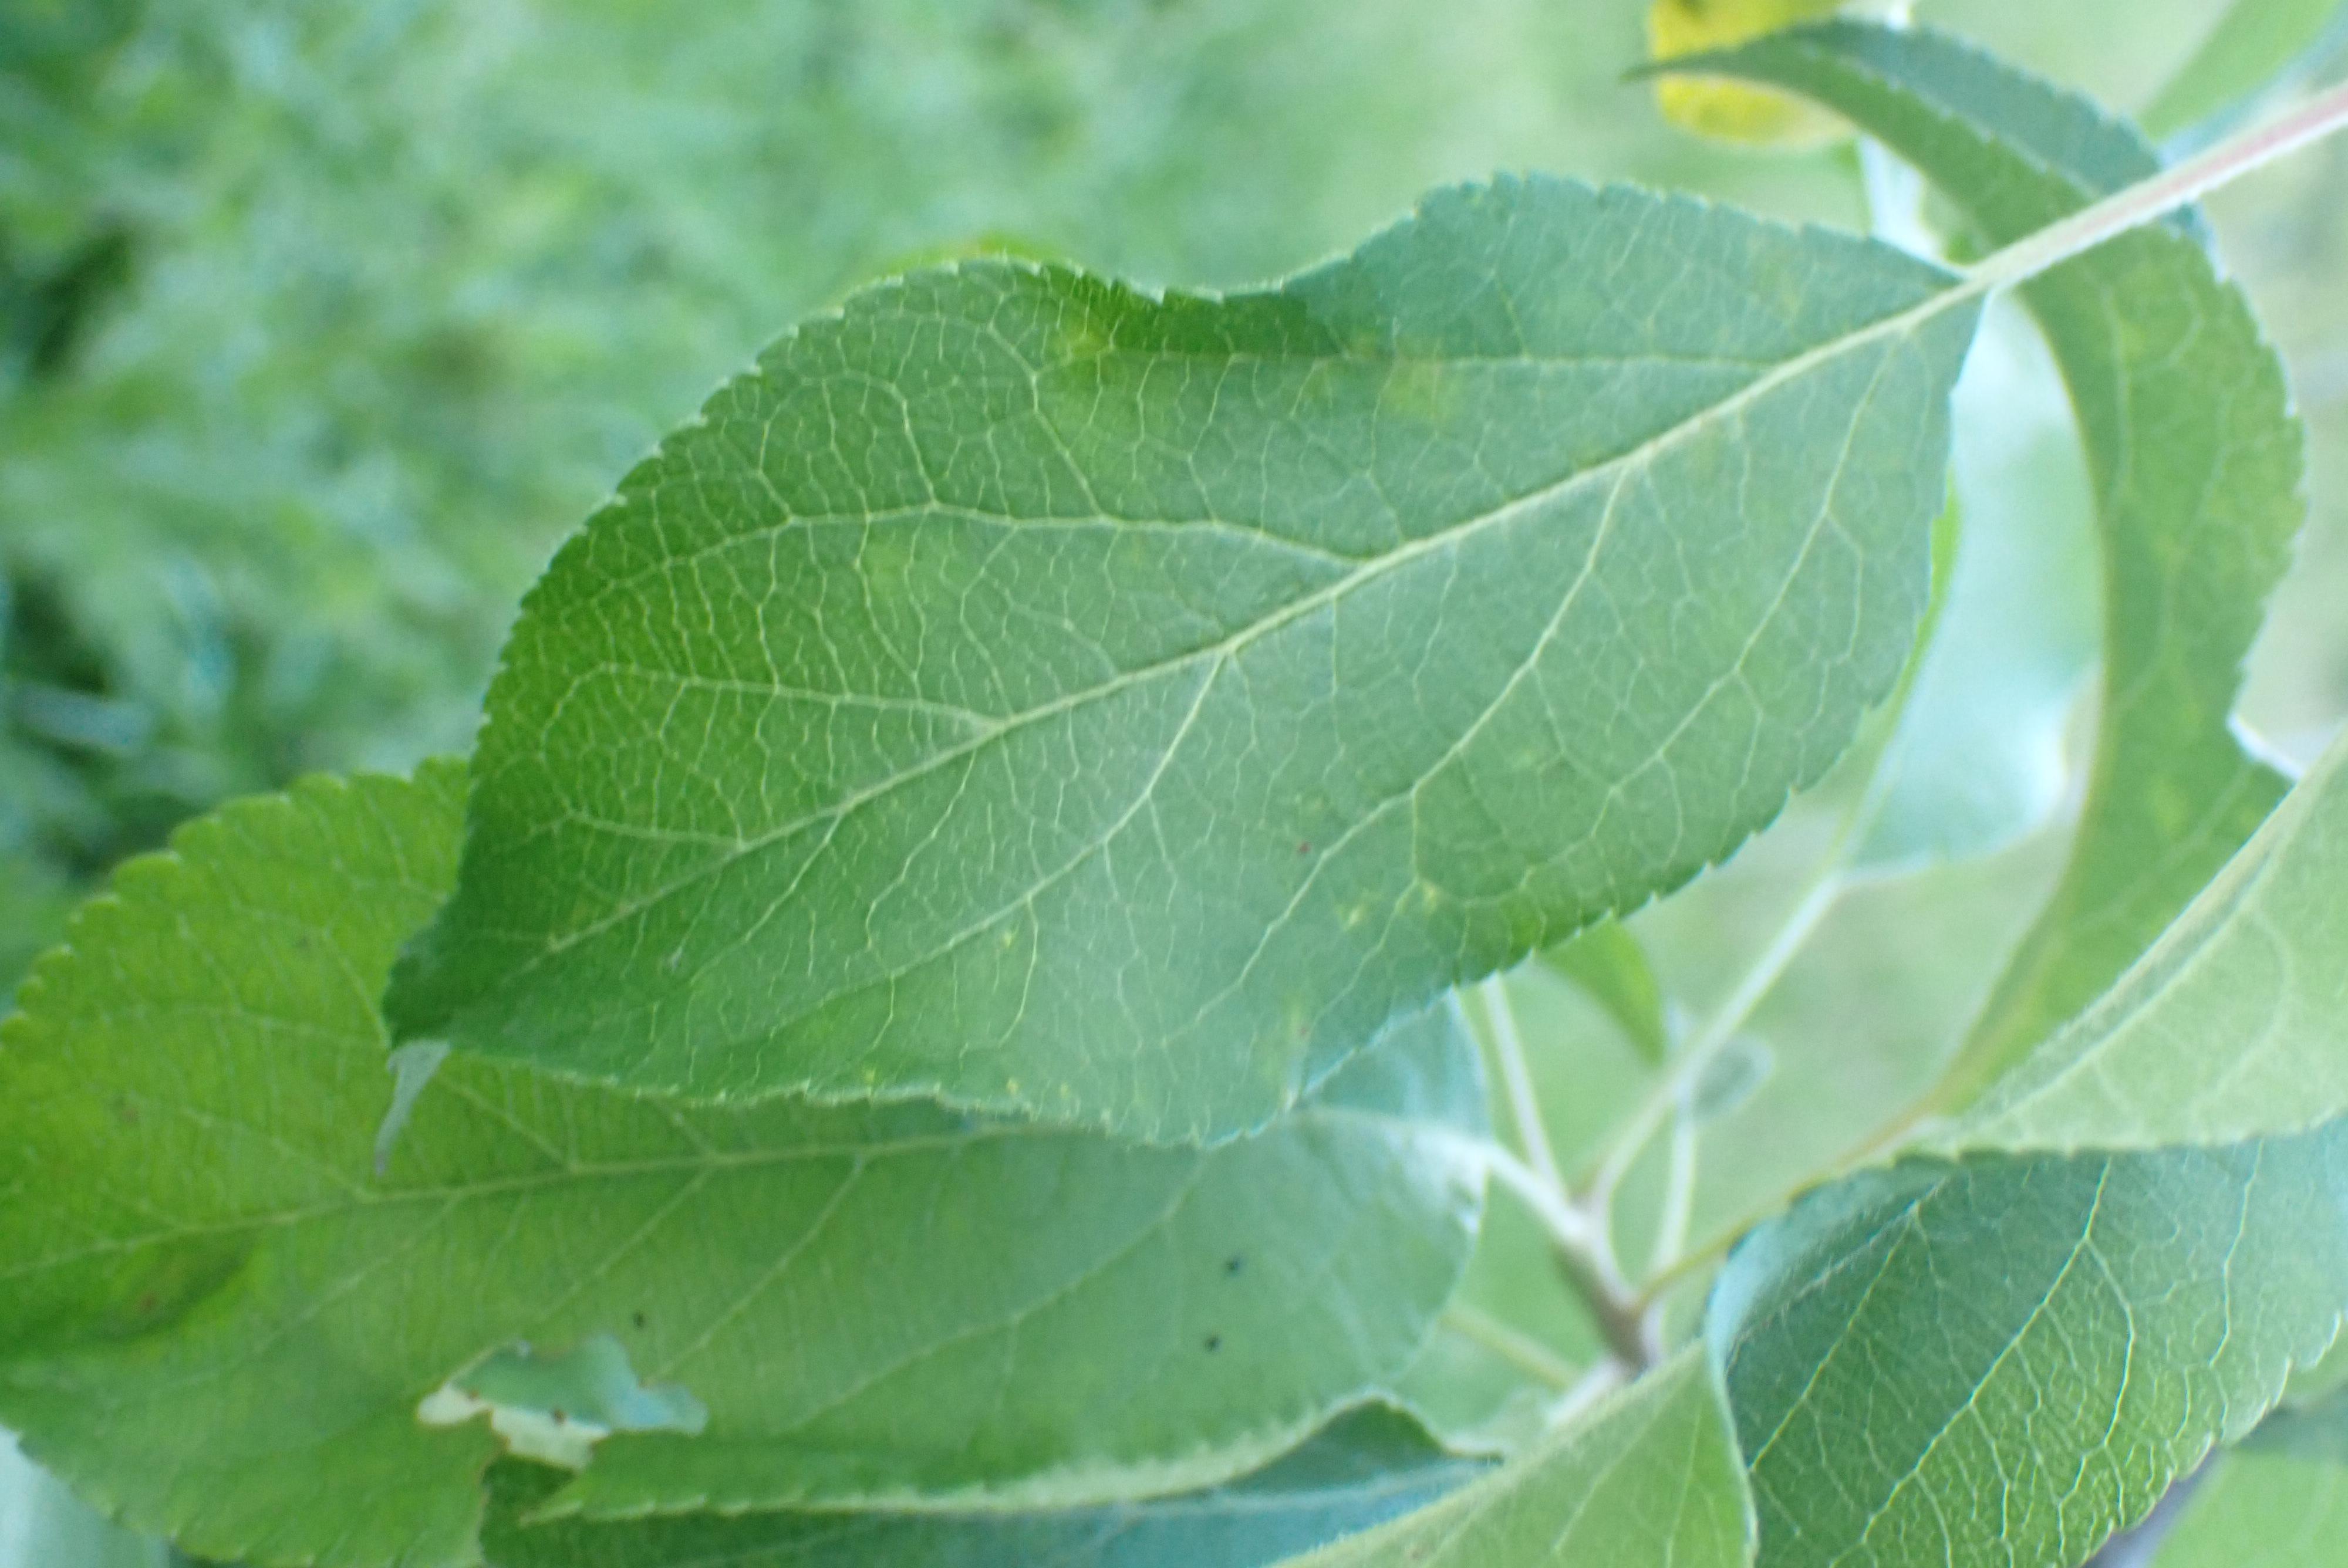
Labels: scab